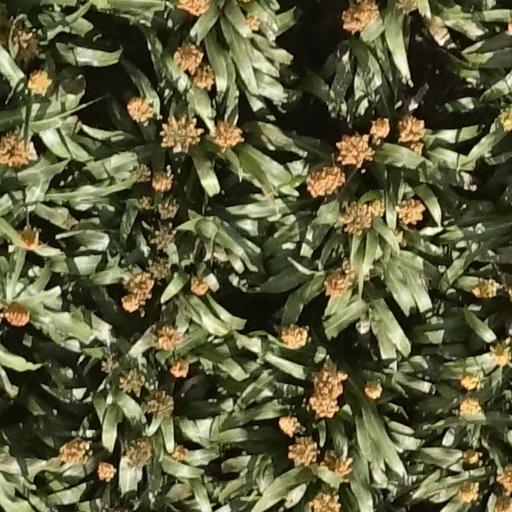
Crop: sorghum